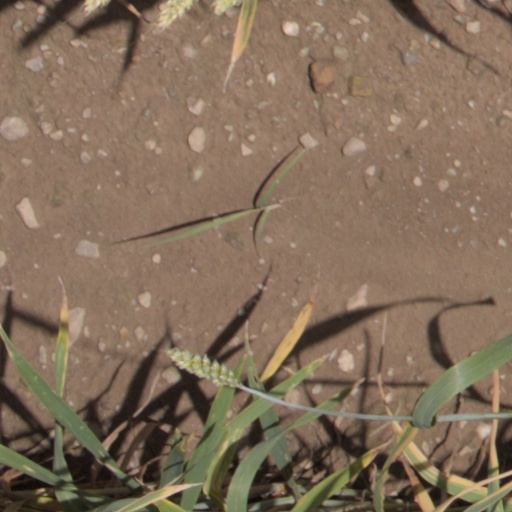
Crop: wheat